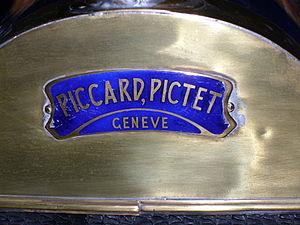
Pic-Pic est un constructeur automobile suisse basé à Genève, actif de 1905 à 1921.